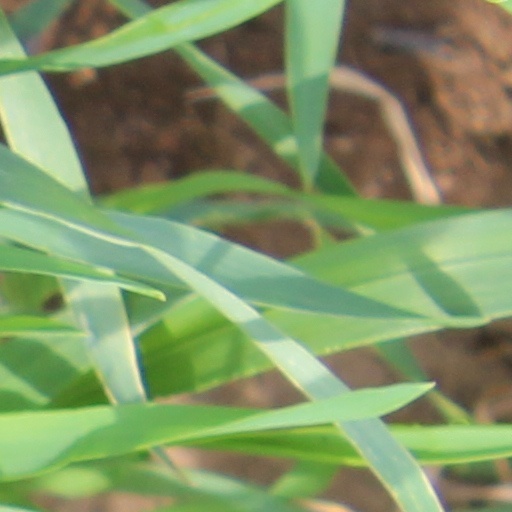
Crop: wheat